Abhijit Mukherjee (earth scientist)

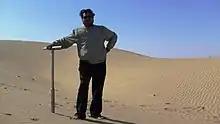
Mukherjee doing fieldwork on groundwater availability in deserts

He served as a physical hydrogeologist at Alberta Geological Survey, Energy Resources Conservation Board of Government of Alberta. He was a postdoctoral Fellow at the Bureau of Economic Geology, Jackson School of Geoscience in 2006–2008 under the supervision of Prof. Bridget Scanlon. Mukherjee also holds a Professional Diploma in Software Engineering, from National Institute of Information Technology, in 2001.